Darren Carter (comedian)

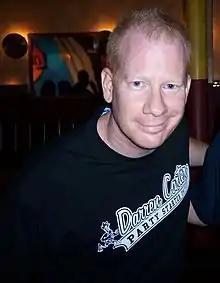
Carter at the Laugh Factory in August 2008

Darren Carter is an American stand-up comedian, actor and impressionist. Carter has performed on "The Tonight Show" with Jay Leno, "Comics Unleashed", "Premium Blend" on Comedy Central, and as a supporting character in the 2005 feature film "Be Cool" with John Travolta.